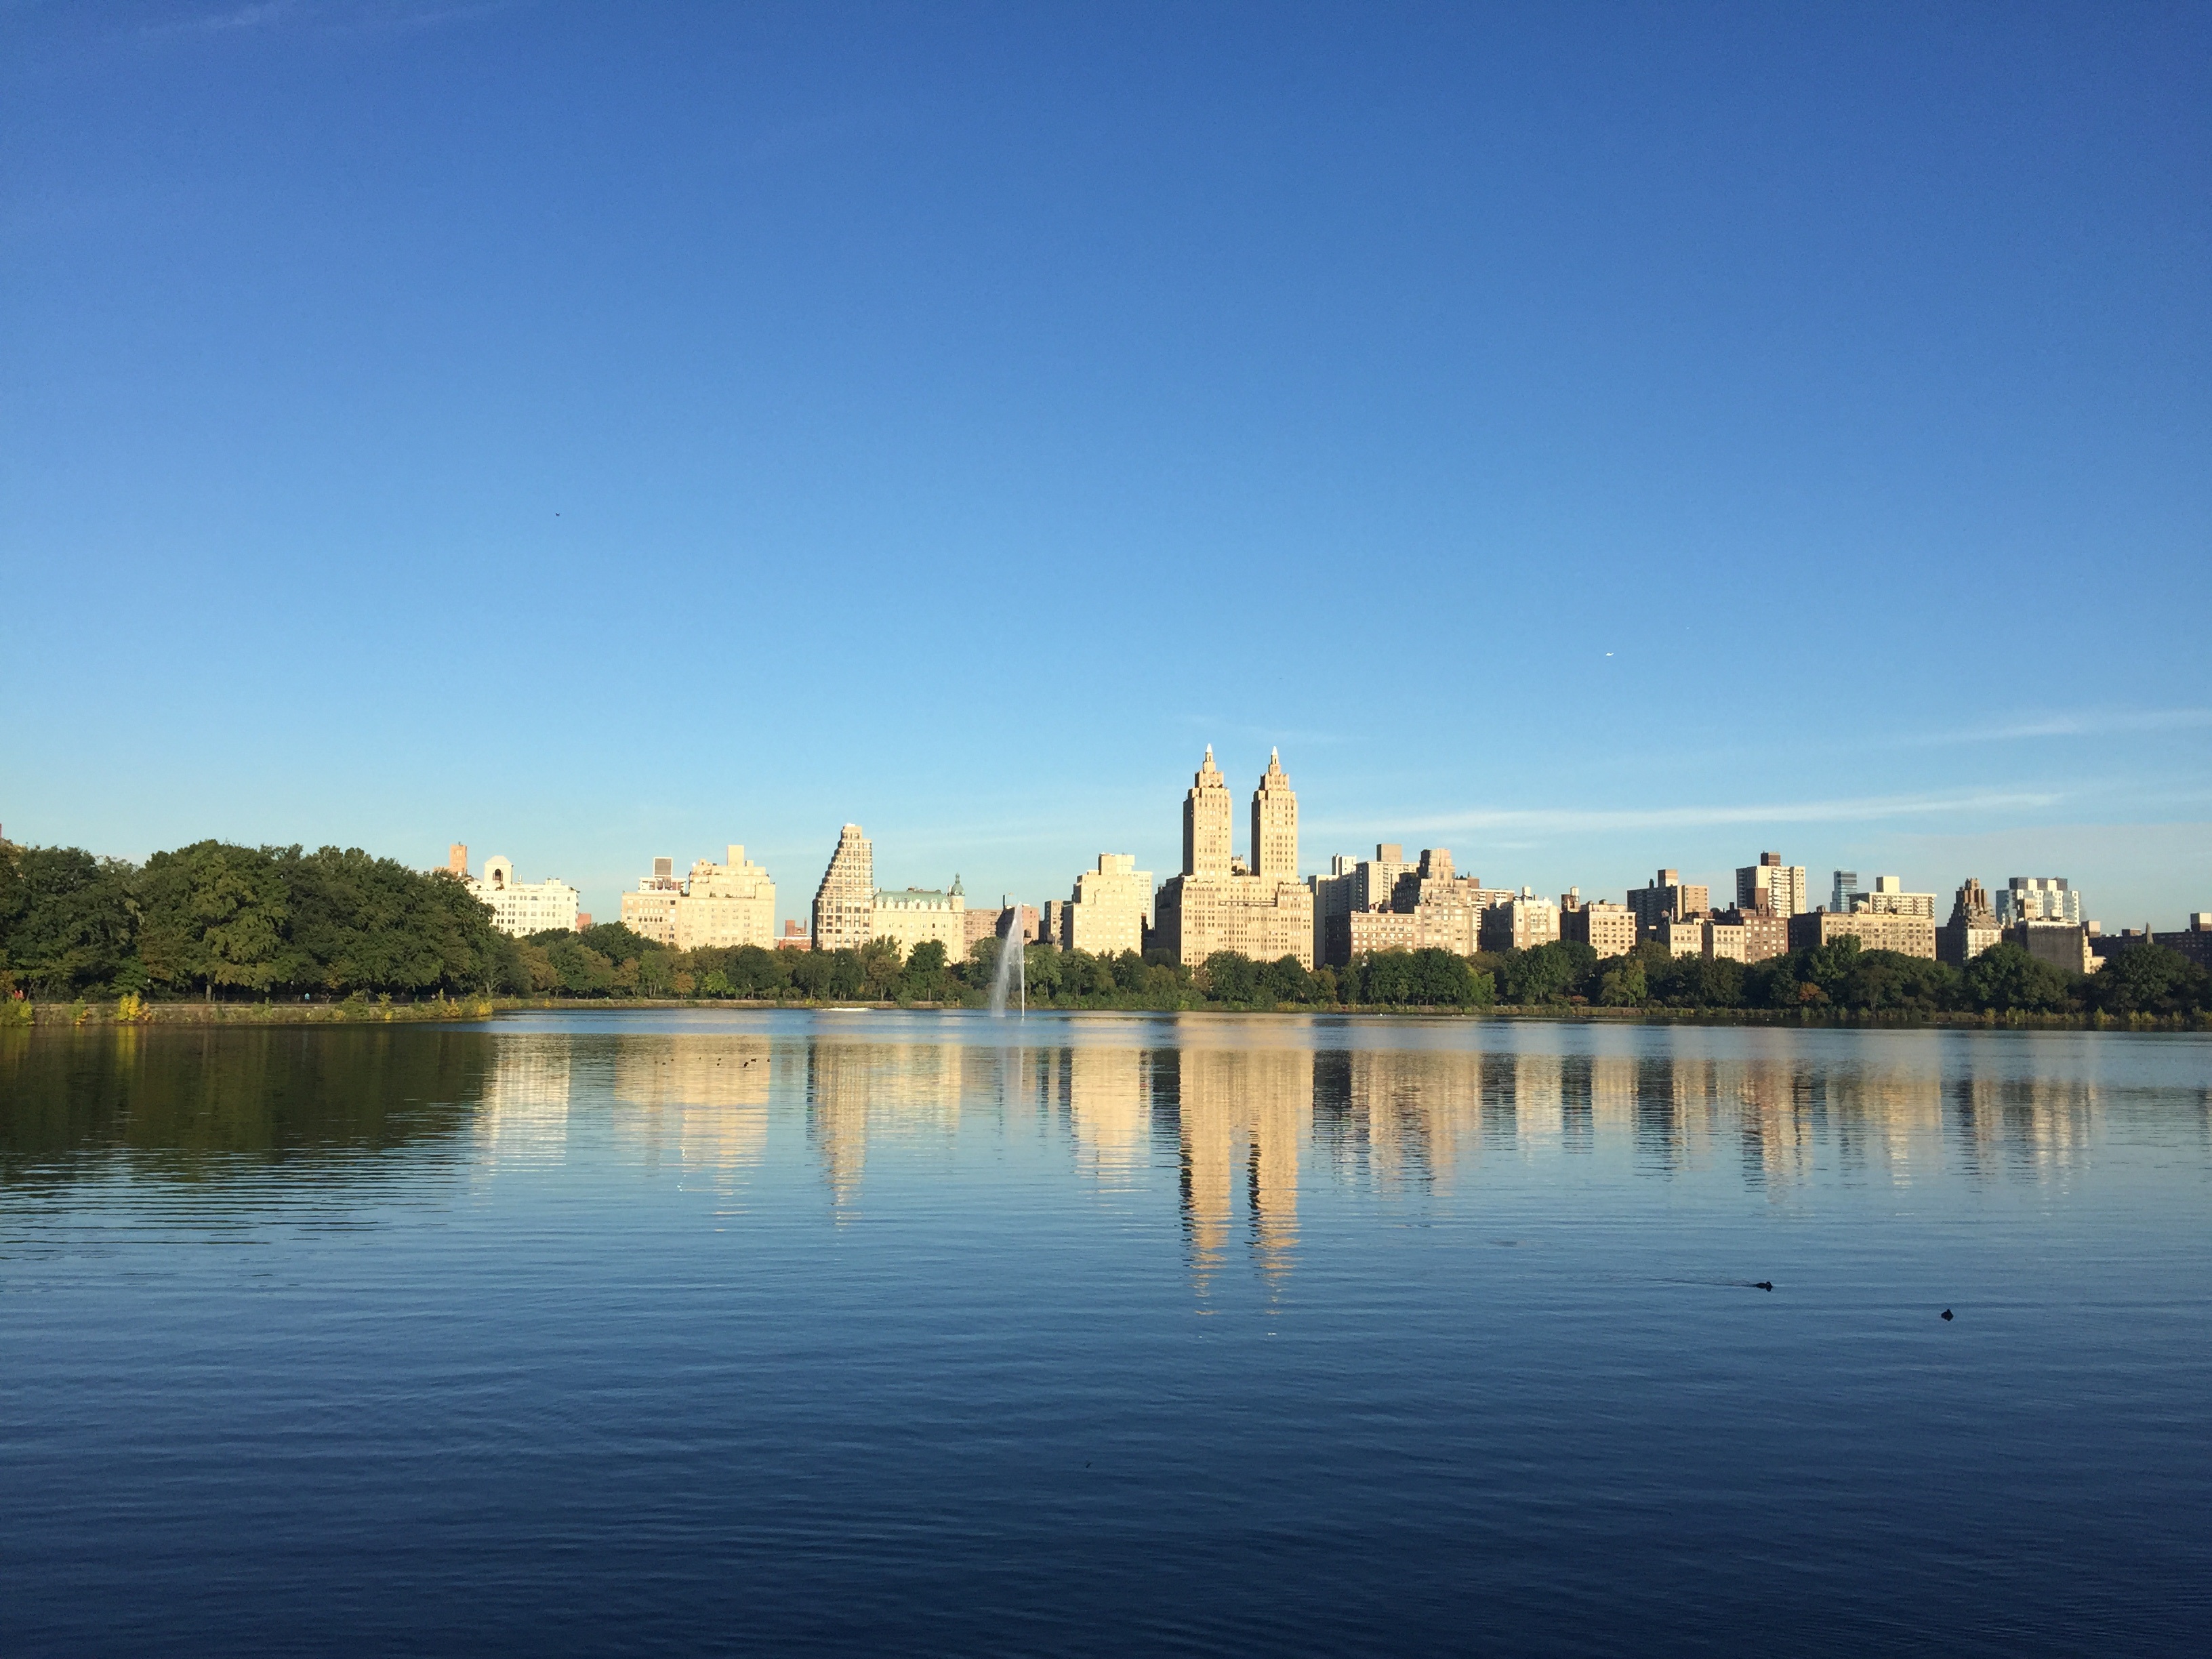
sea, water, horizon, sky, skyline, morning, lake, dawn, city, river, cityscape, panorama, dusk, evening, reflection, bay, reservoir